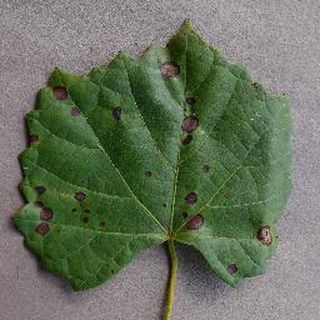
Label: grape_black_rot